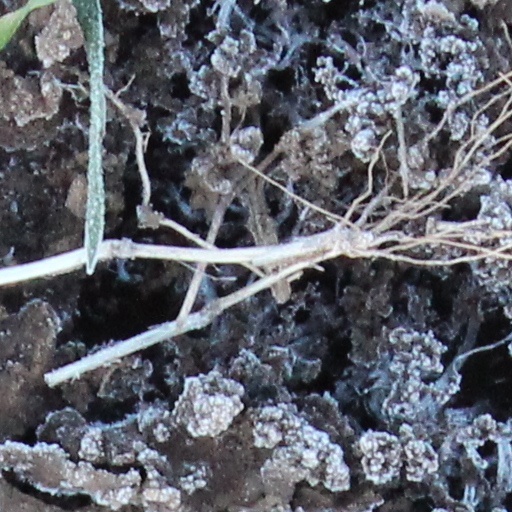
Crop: wheat